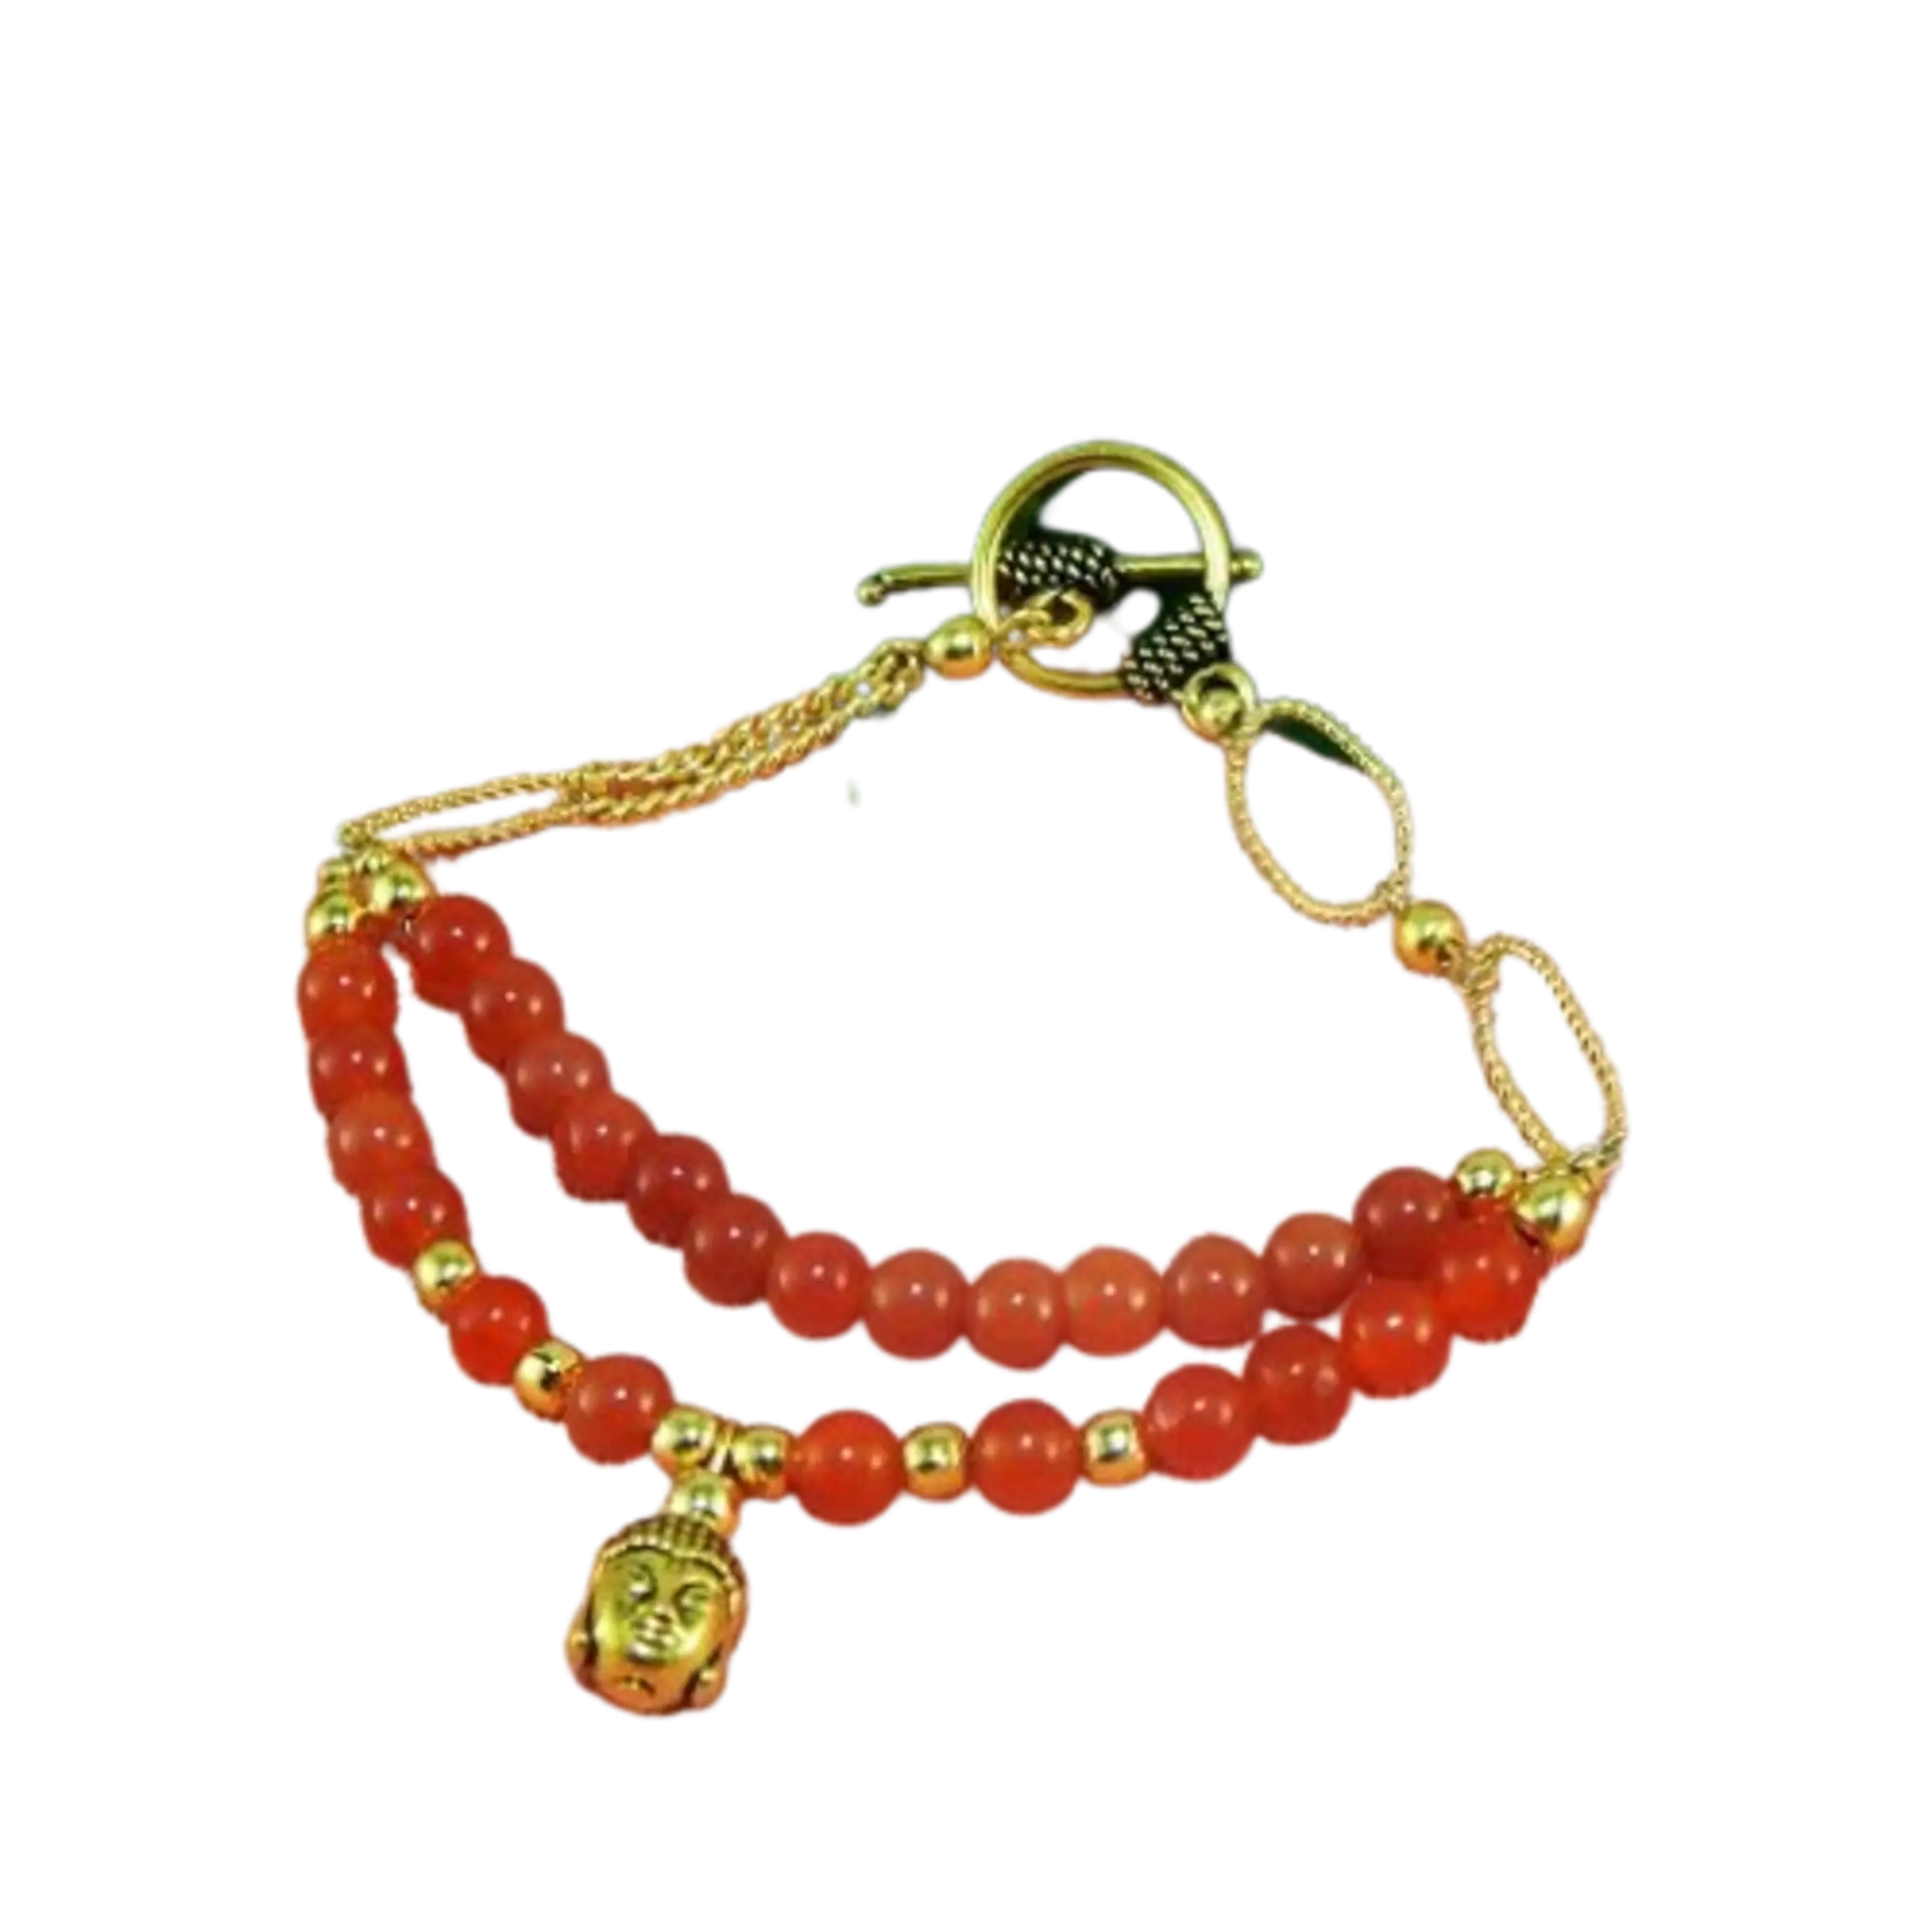
Jaya Vision Enterprises Gemstone Carnelian 6mm round Beads & Gold Chain Bracelet
Type: Bracelets
Brand: JAYA VISION ENTERPRISES
Price: Rs. 550
 Carnelian Bracelet for Sacral ChakraCarnelian Beads with Gold Polish Copper metal beads & Chain.Carnelian increases personal power, creativity, energy gives courage. It helps in meditation by increasing concentration.Helps in blood circulation, aids in male impotency, increases appetite, alleviates problems of the liver, bladder, kidneys and spleen.